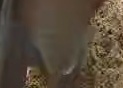
Face region: mouth_nostrils (mouth_chin_nostrils_and_profile)
Pain indicator: moderately_present